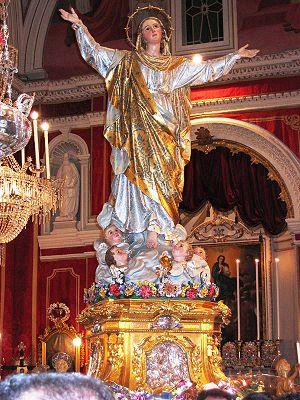
La législation fixe les jours fériés publics et nationaux auxquels s'ajoutent les fêtes, nombreuses à Malte, et qui sont commandées par le calendrier des saints catholiques. Un dicton populaire veut, qu'à l'image de la France qui aurait un fromage par jour de l'année, Malte aurait autant d'églises que le calendrier compte de jours. Si le trait est très certainement exagéré, entre mai et septembre, il ne se passe pas un dimanche sans qu'un village, et quelquefois plusieurs, n'ait sa festa pour fêter son saint patron.